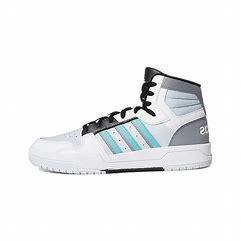
Brand: adidas
Model: neo Adidas NEO Entrap Mid